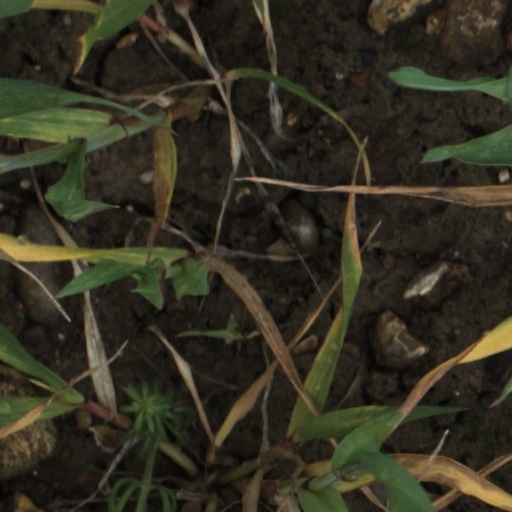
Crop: wheat